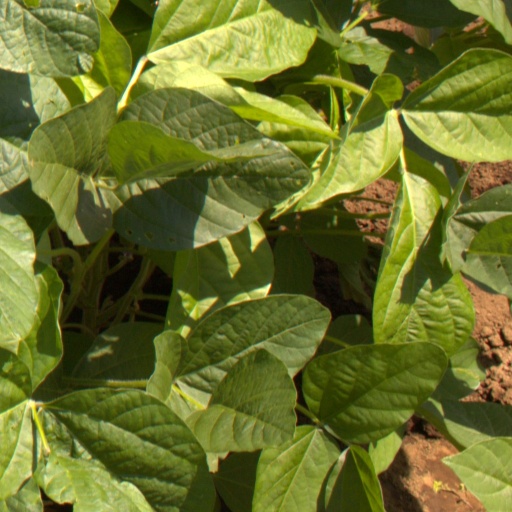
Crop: soybean